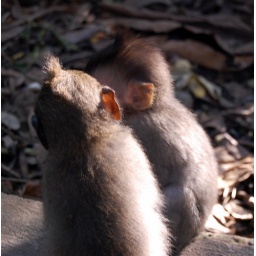
Pals hanging out in the monkey forest